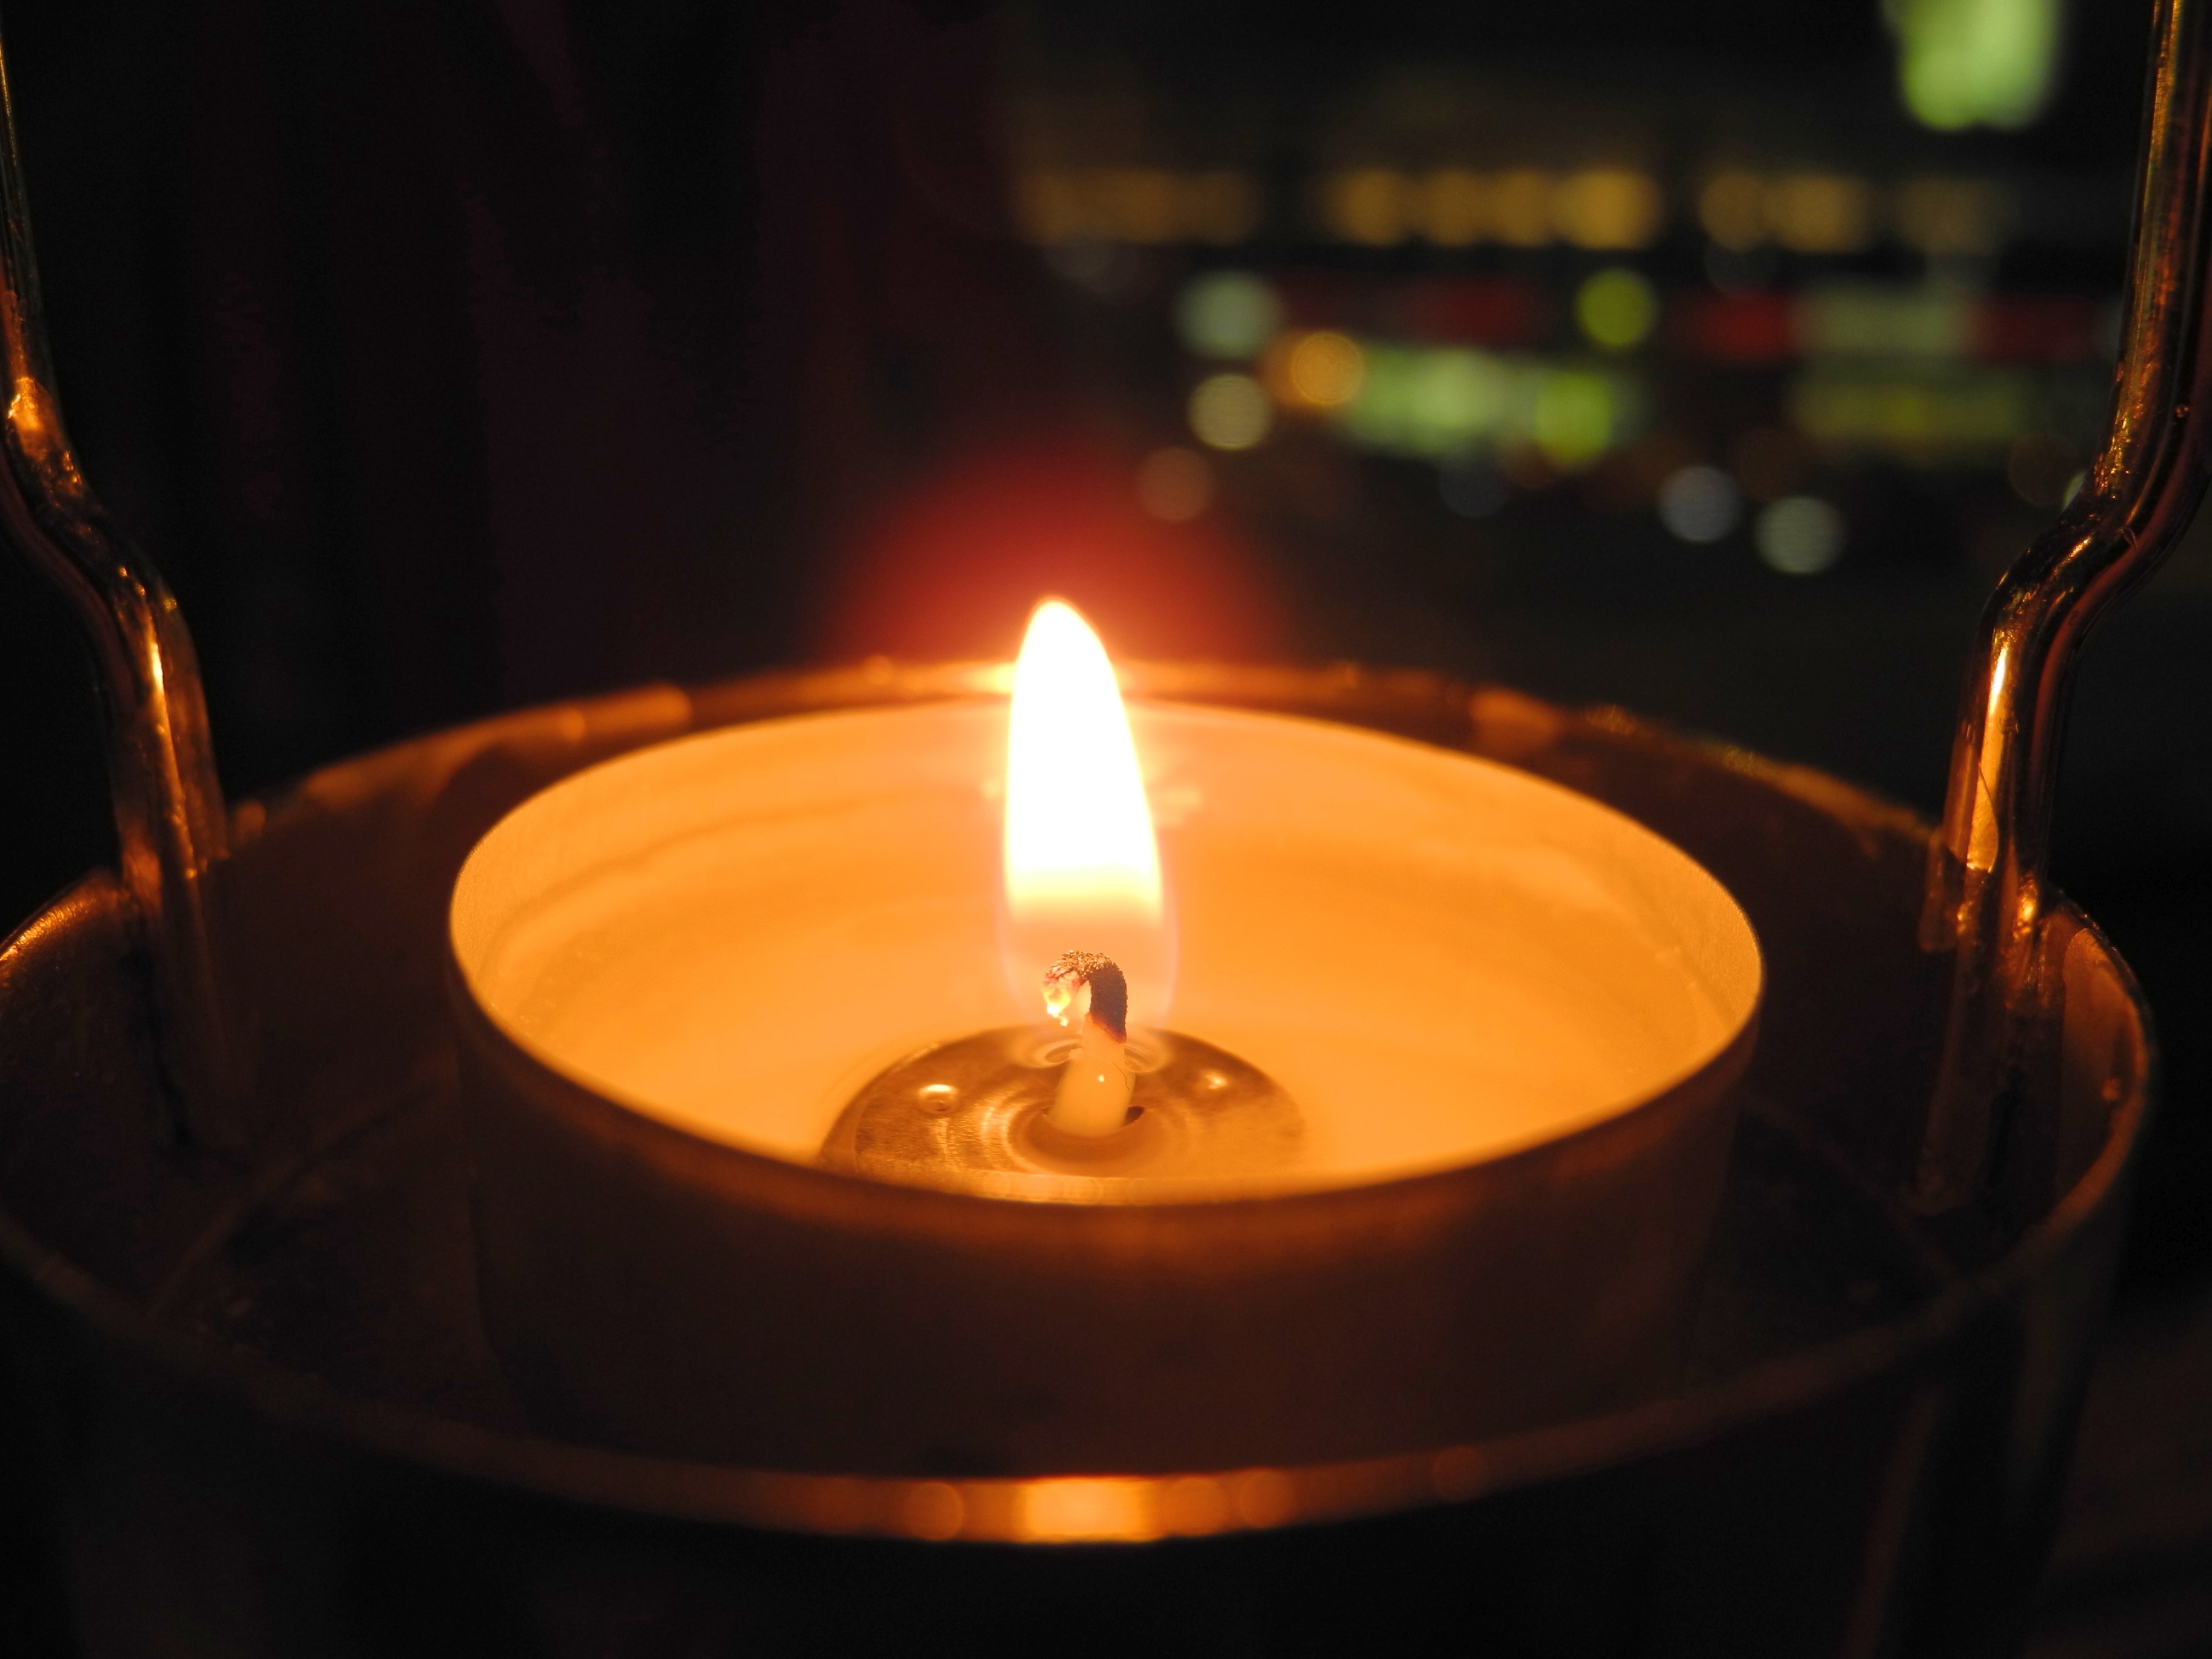
light, flame, nikon, candle, lighting, decor, coolpix, p7100, nikonp7100